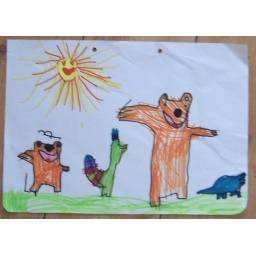
Bear in the big blue house